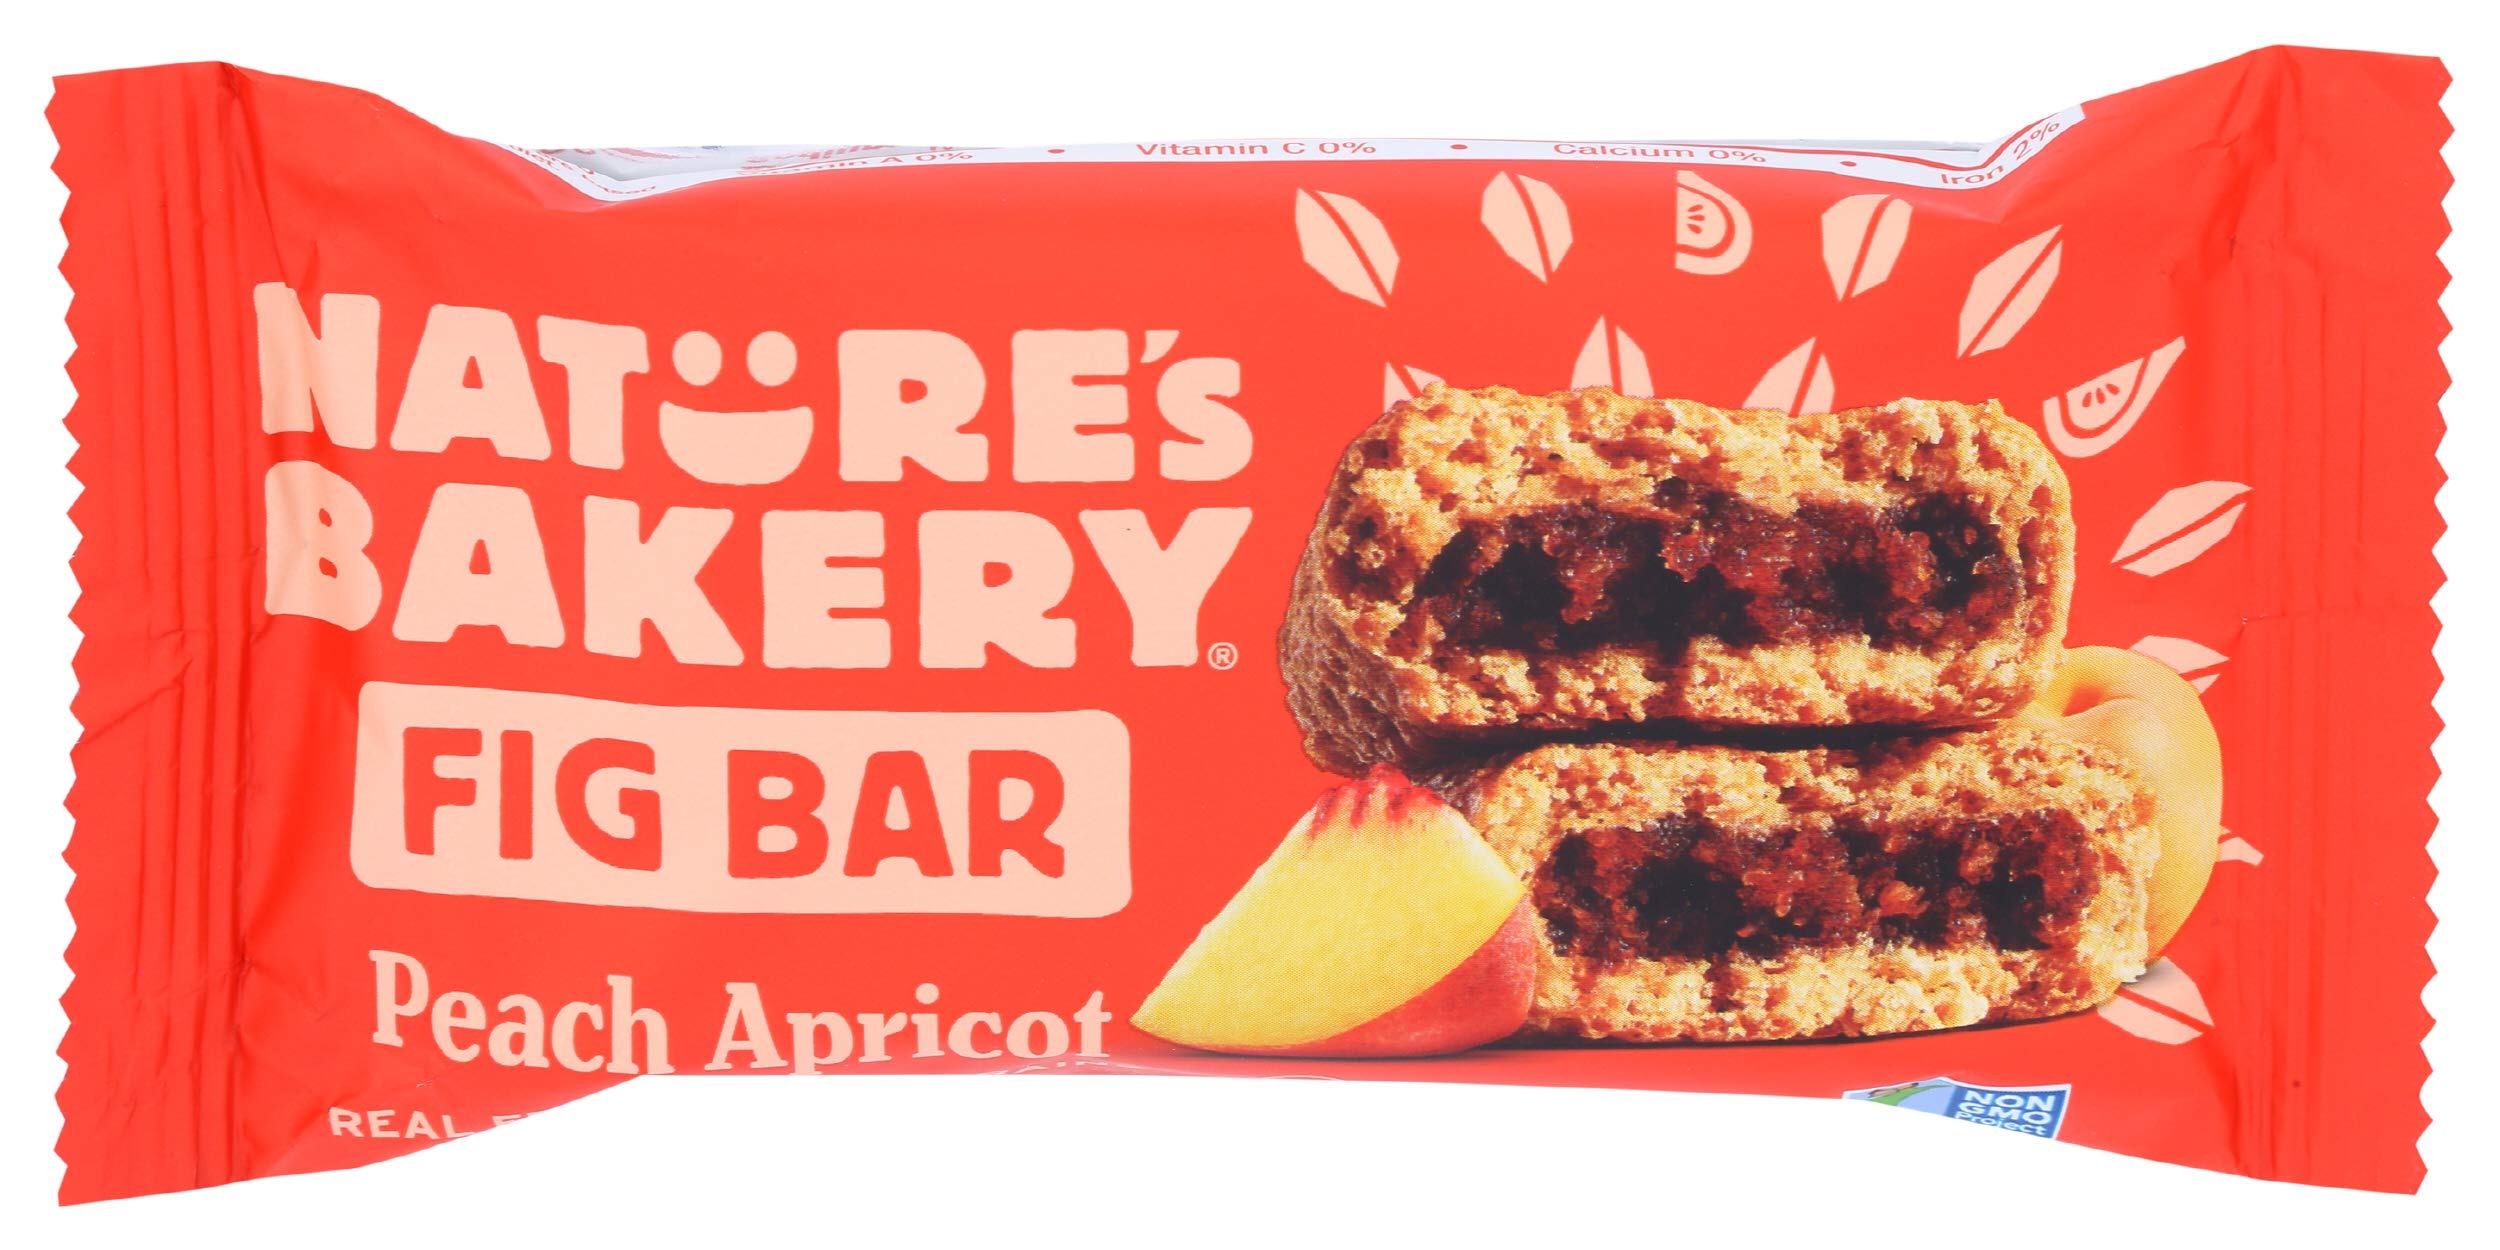
Item Name: Natures Bakery Bar Fig Whole Wheat Peach Apricot 2, 2 oz
Bullet Point 1: Whatever we put into our baked goods, you're going to get out of them
Bullet Point 2: Best quality product
Bullet Point 3: Gluten-free and Non-GMO, Effervesce combines Authenticity with Elegance and Prestige
Value: 2.0
Unit: oz

Price: 27.97